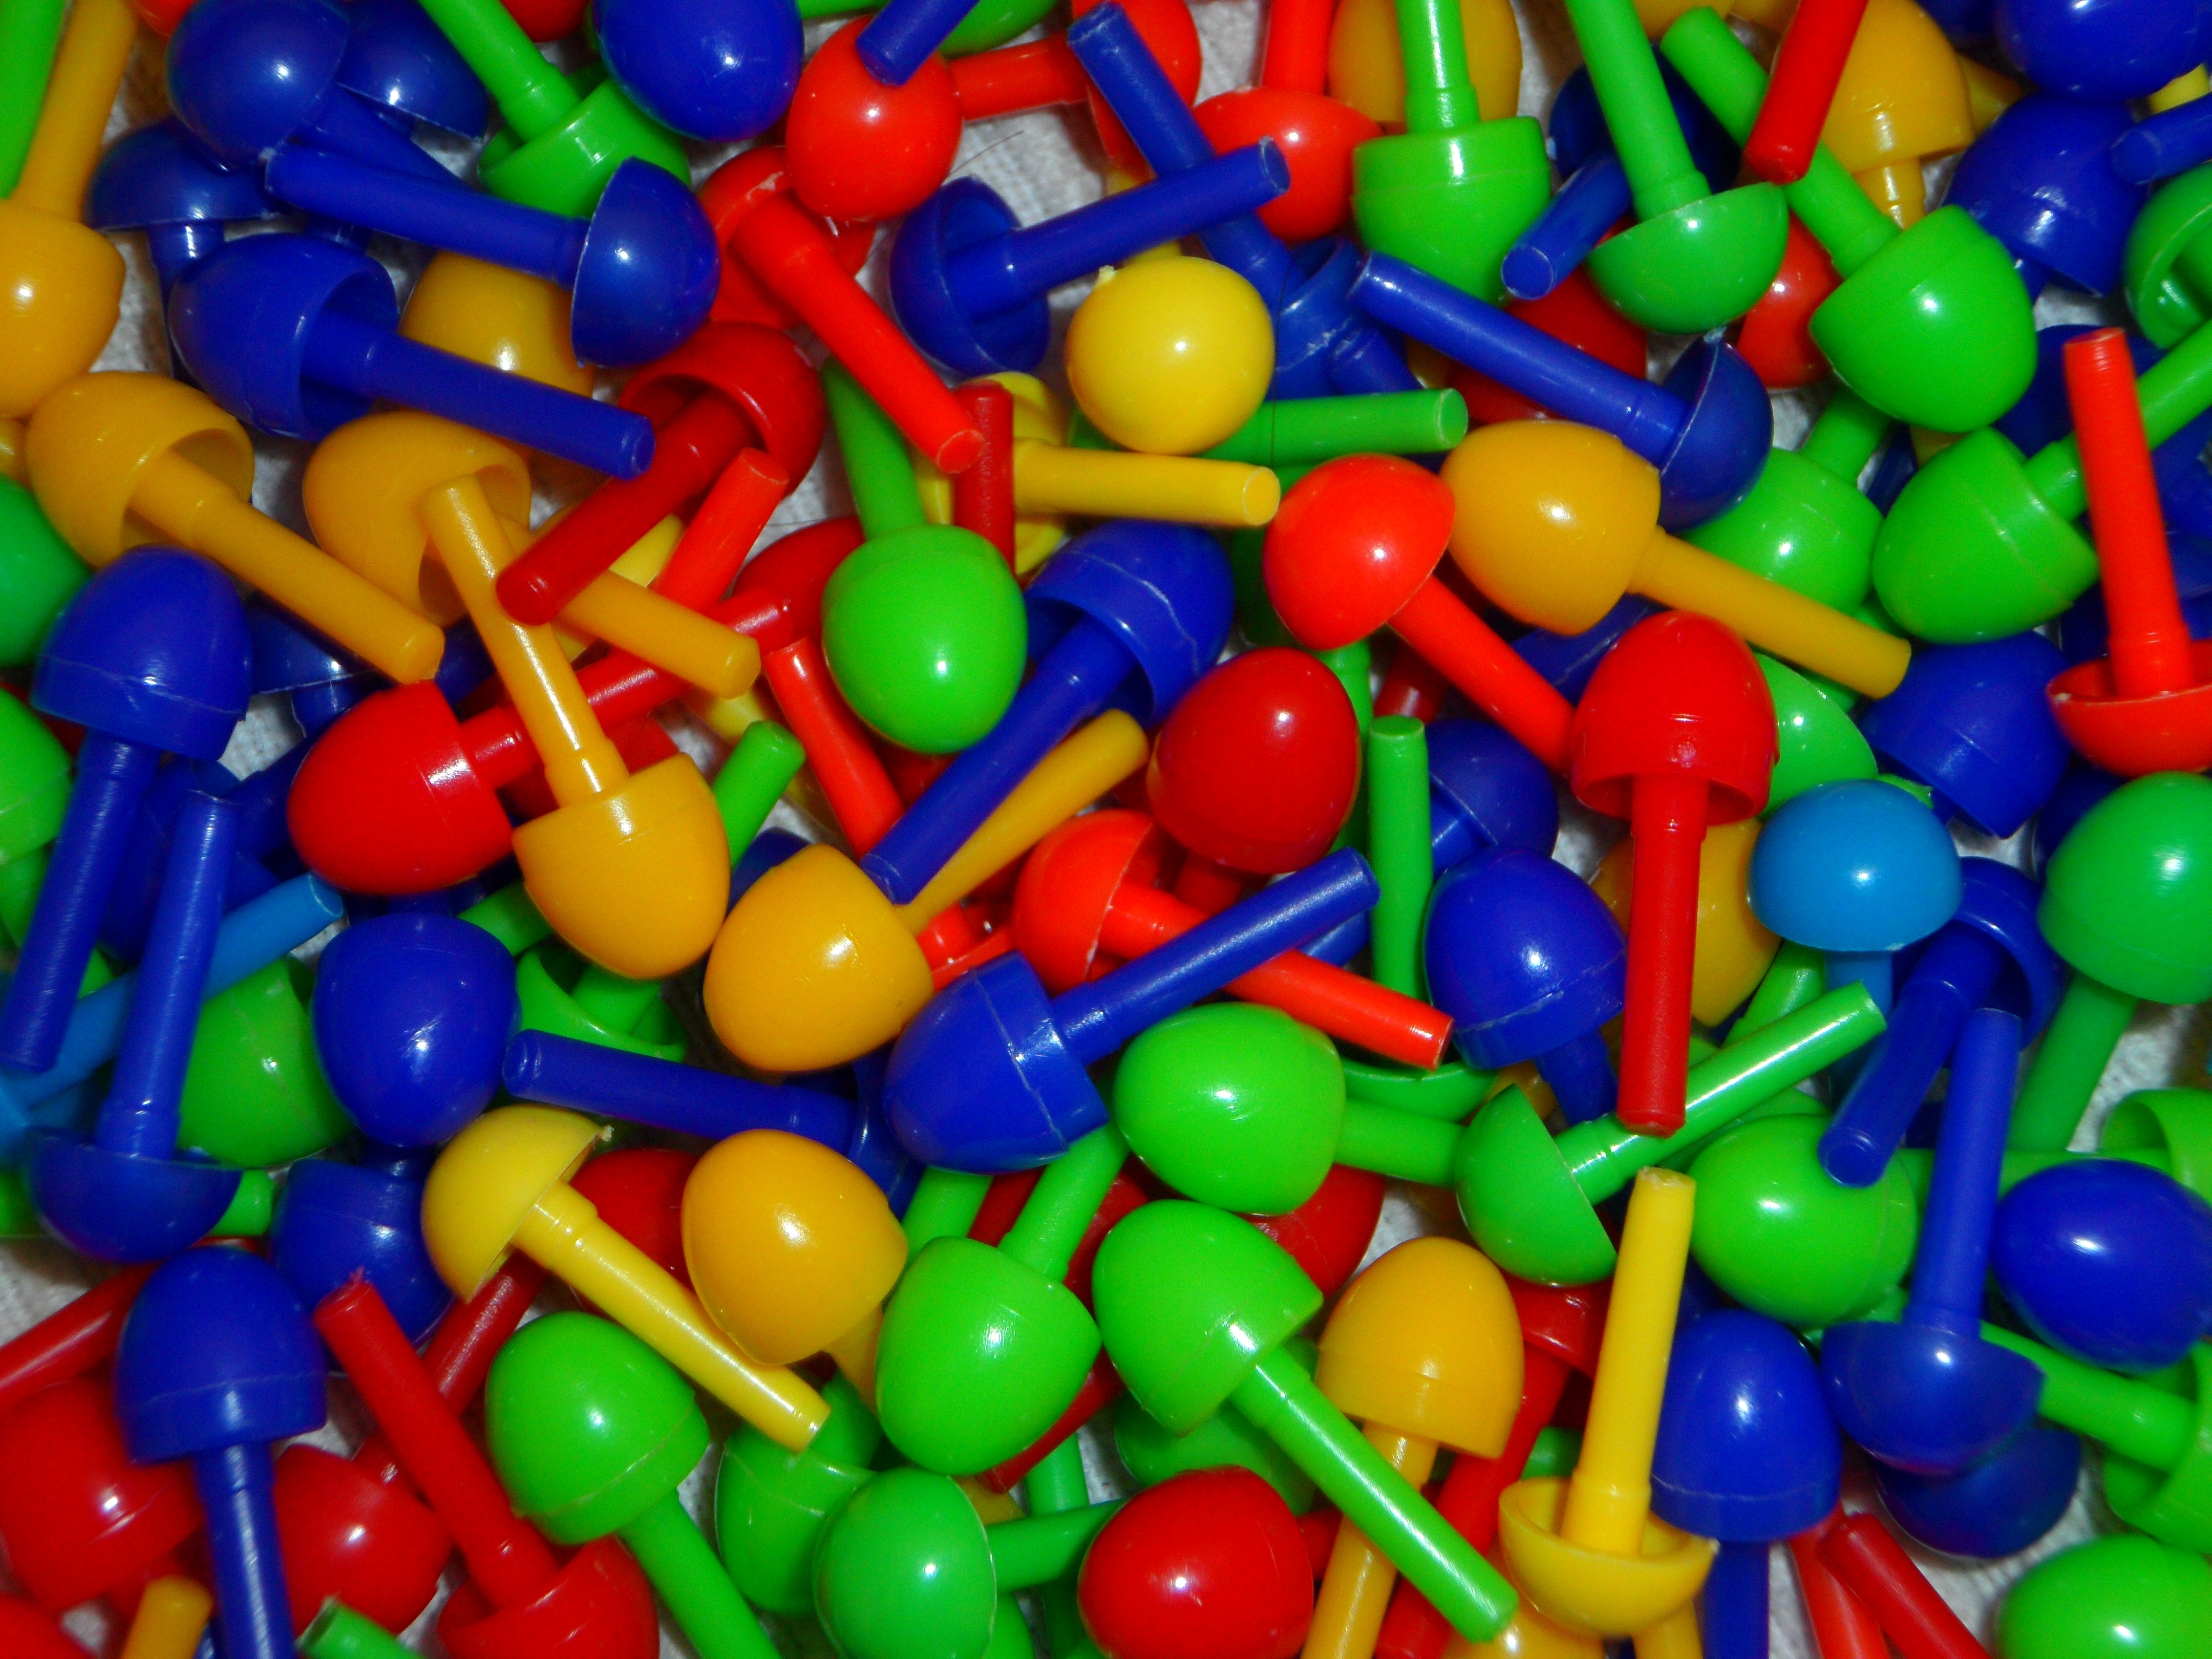
play, balloon, food, color, child, colorful, dessert, toy, children, toys, candy, kindergarten, clutter, mess, confectionery, mass, plug, quantitative, ball pit, jelly bean, peg game